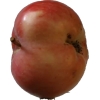
Label: Apple 10